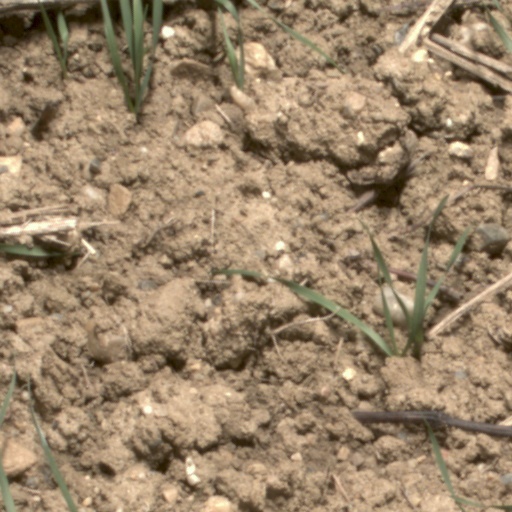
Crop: wheat